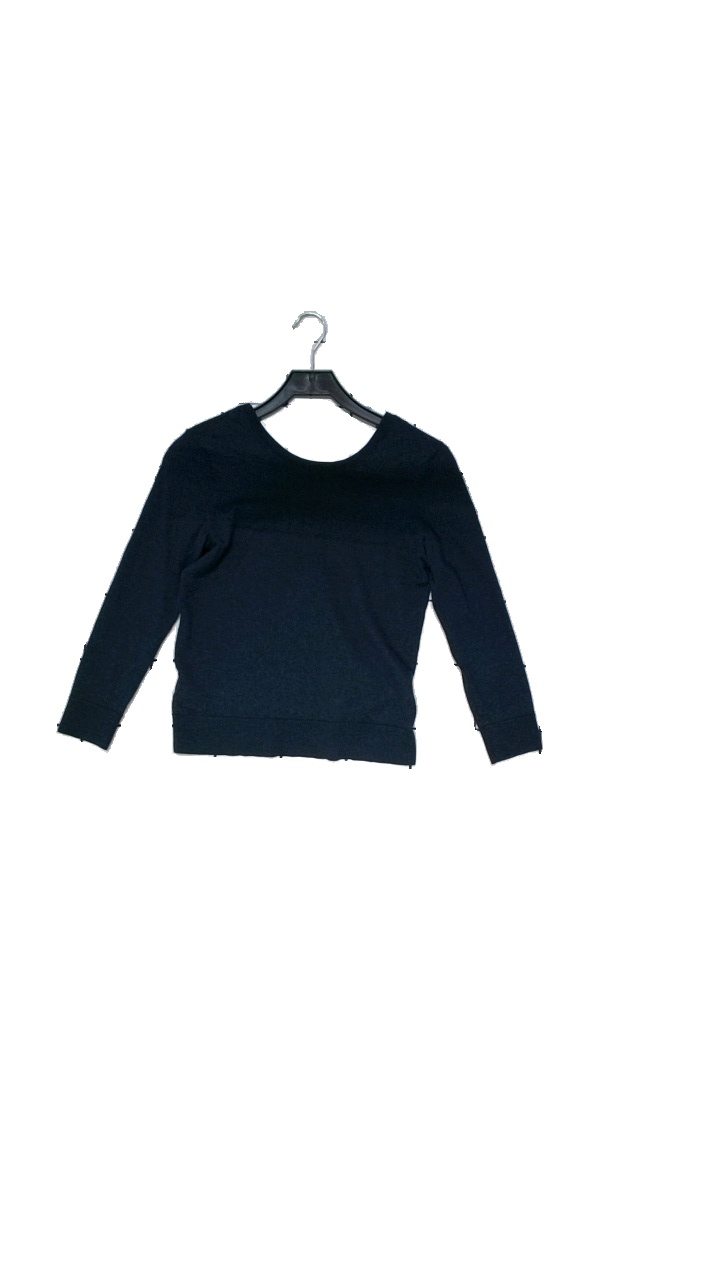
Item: Sweater (Ladies)
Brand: And Other Stories
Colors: Blue
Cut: Regular, V-collar
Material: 100% wool
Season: All
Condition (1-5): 4
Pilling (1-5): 3
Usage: Reuse
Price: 100-150